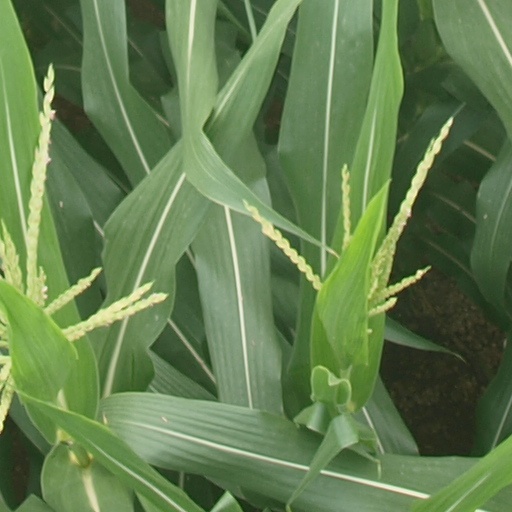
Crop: maize; corn